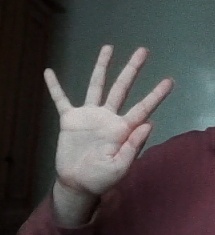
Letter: sheen